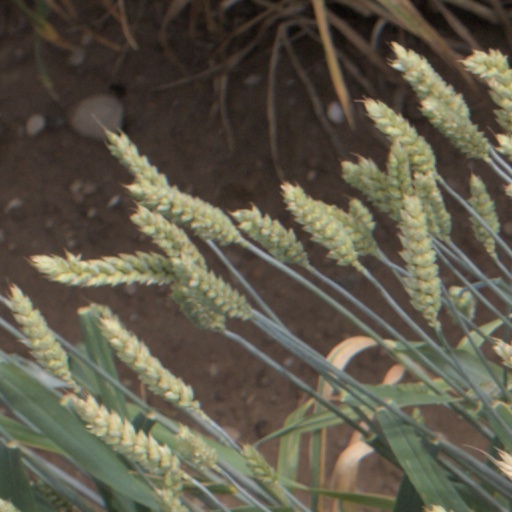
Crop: wheat